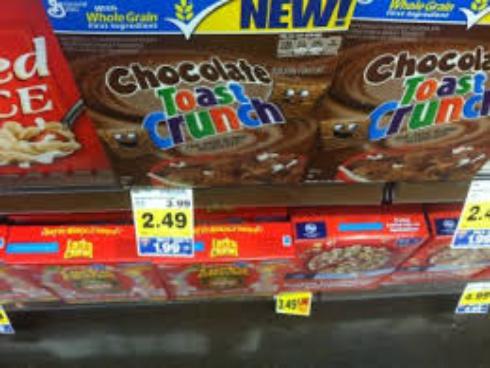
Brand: Chocolate Toast Crunch
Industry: Food